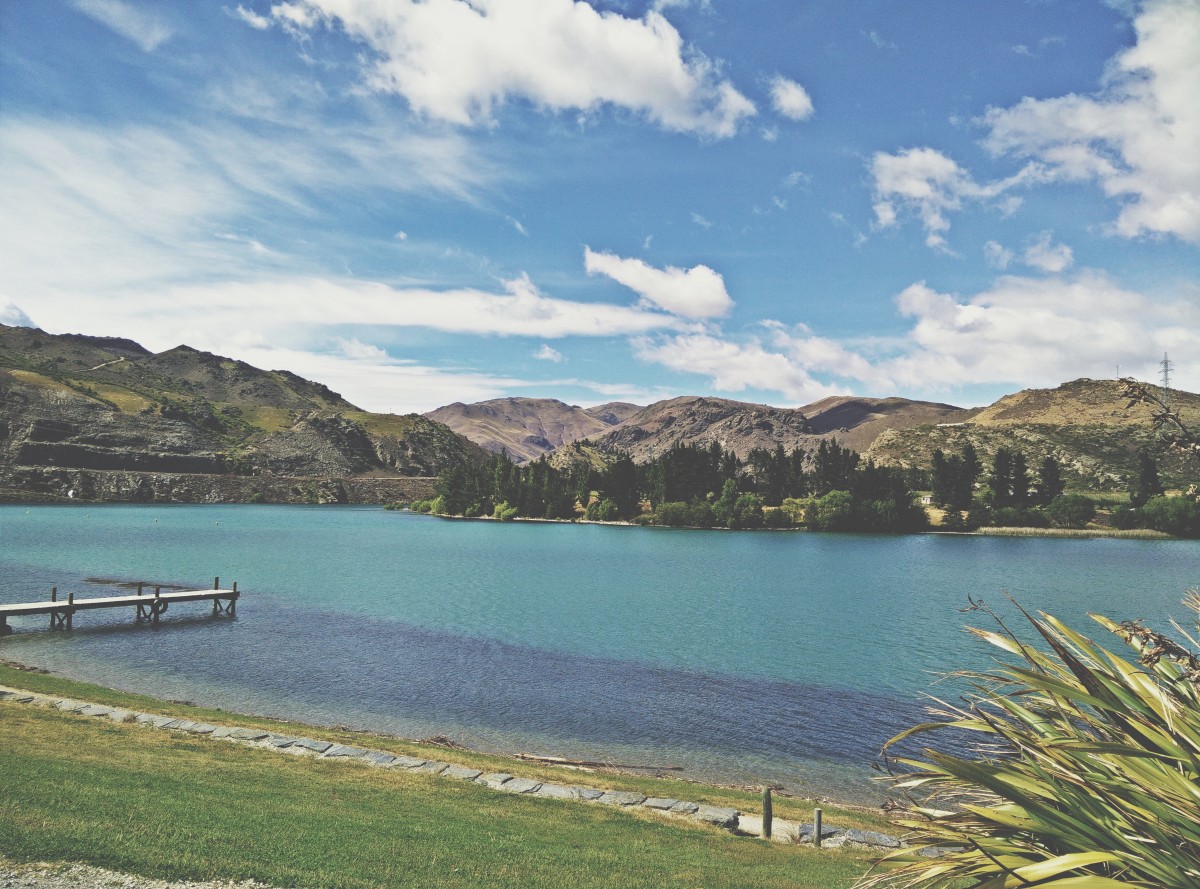
Tags: landscape, sea, coast, mountain, cloud, shore, lake, vacation, cove, lagoon, bay, reservoir, body of water